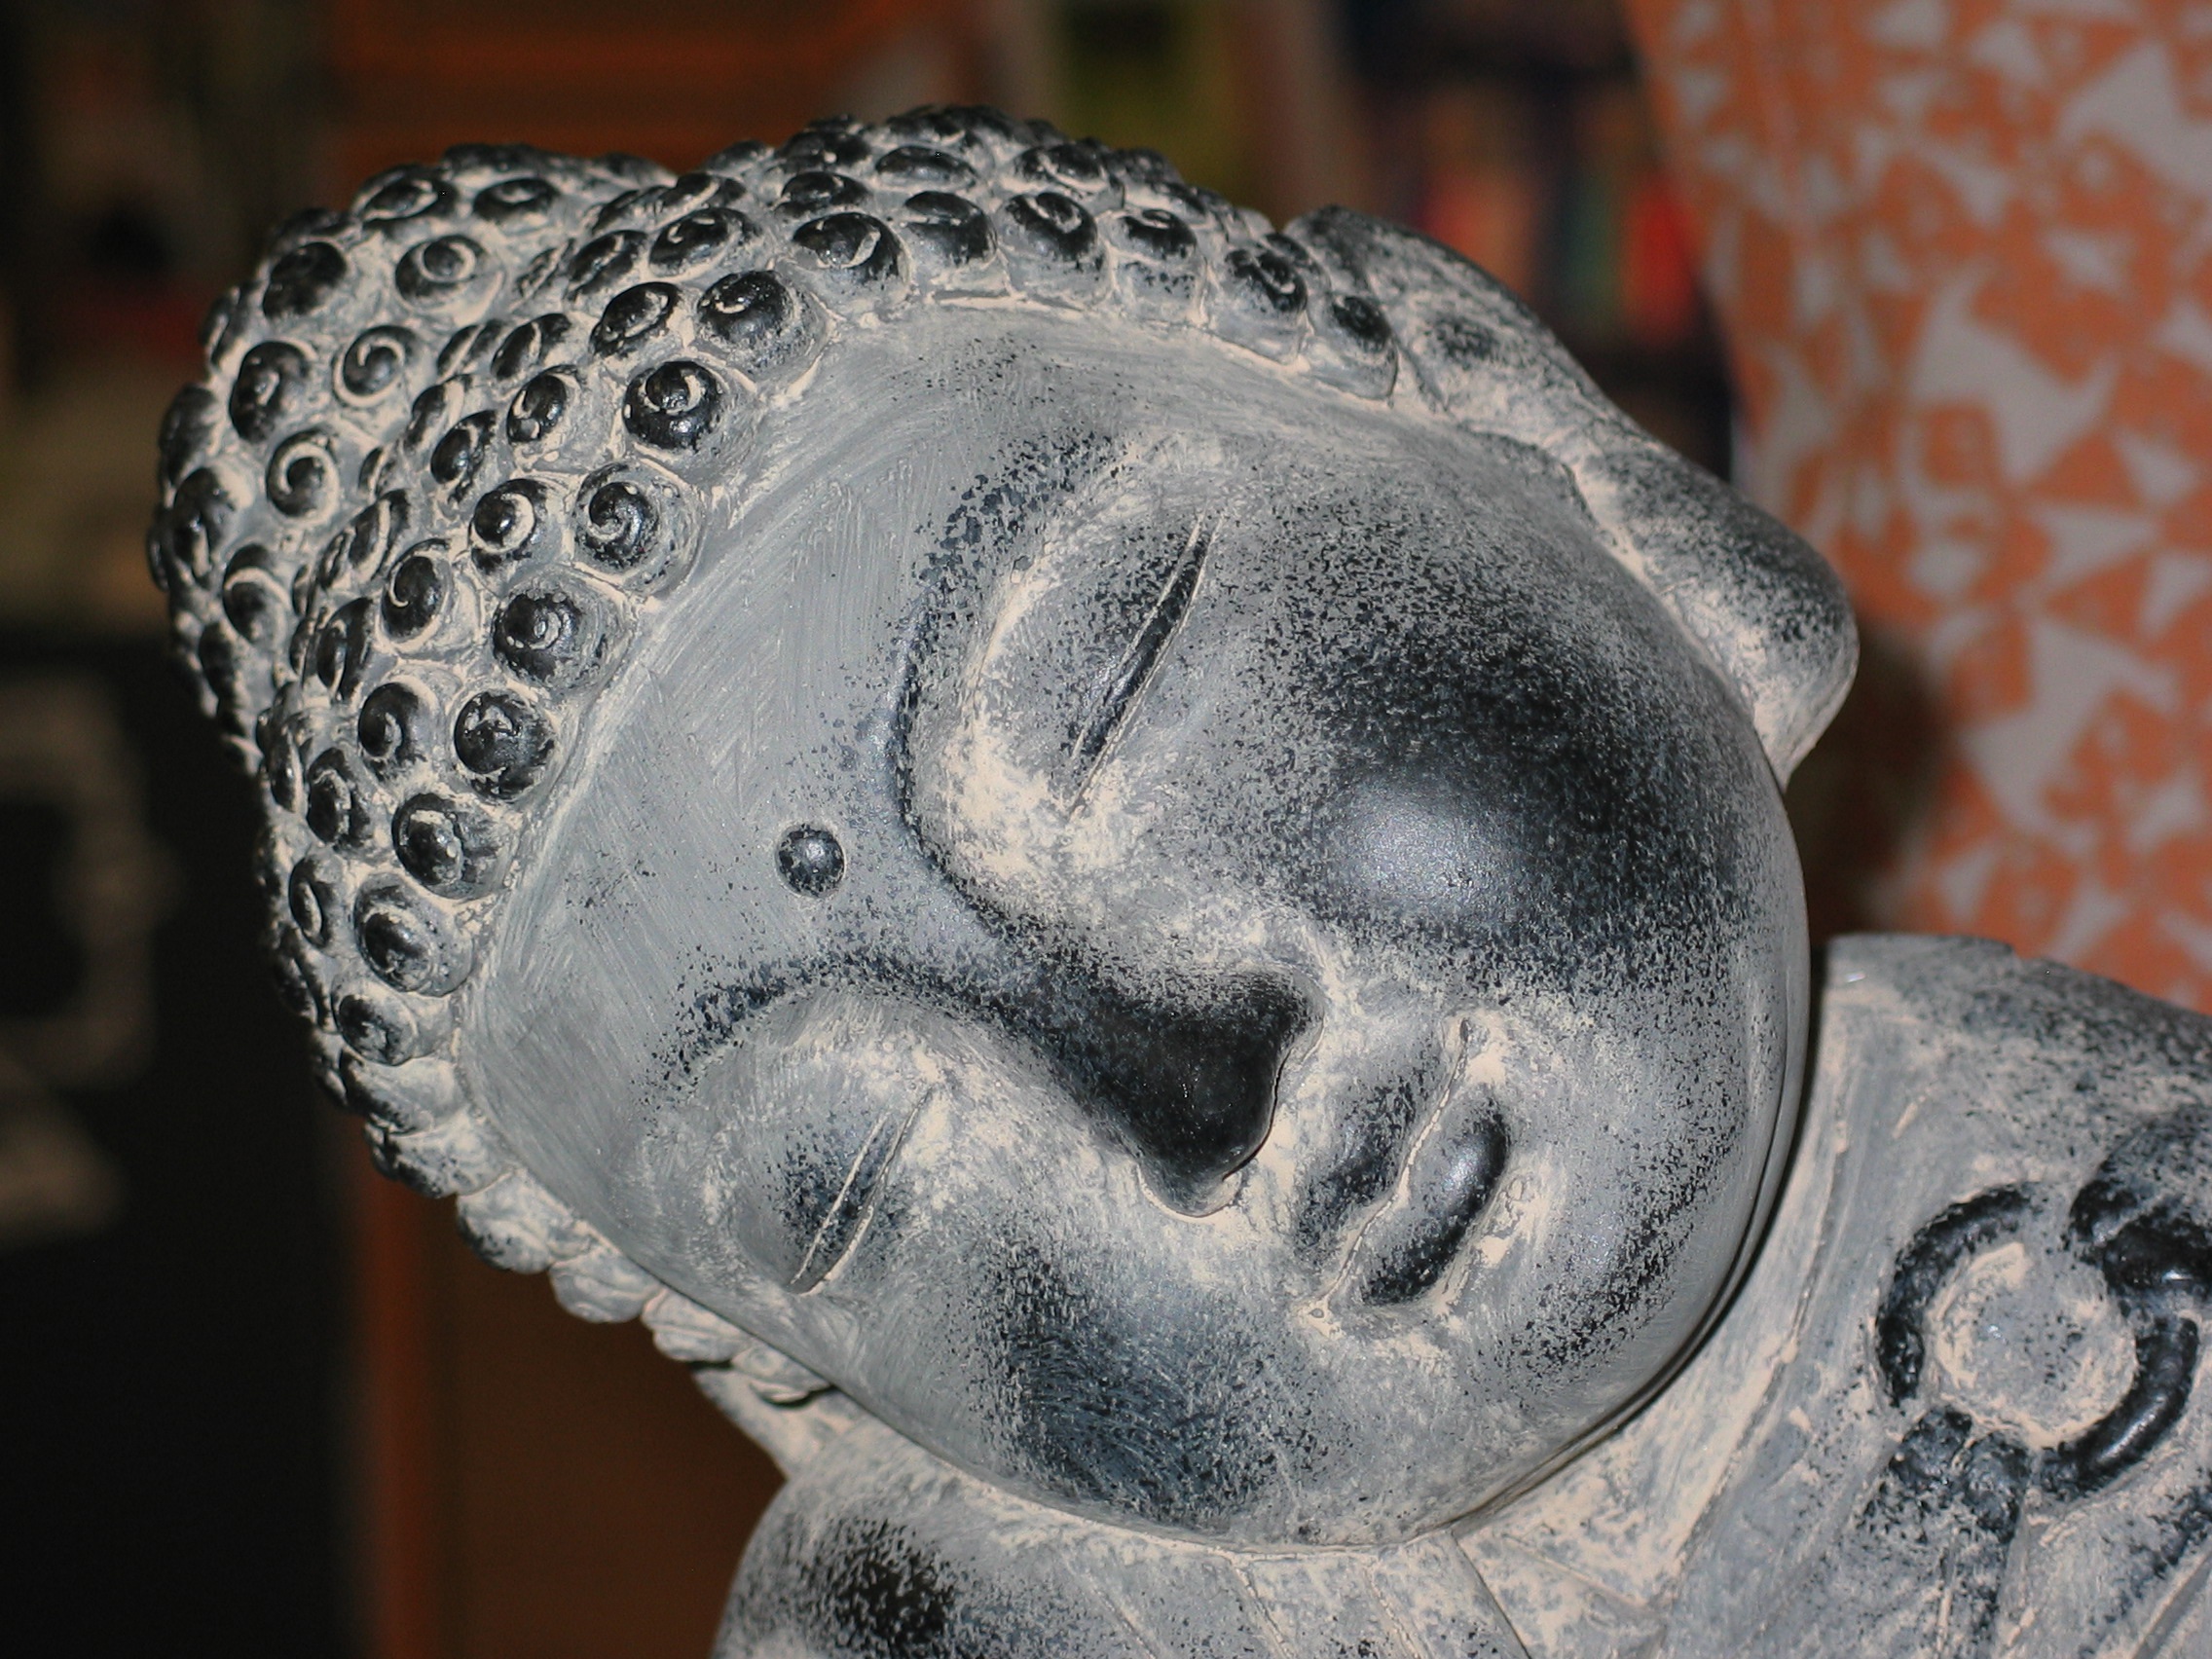
monument, statue, chinese, metal, meditate, buddhism, religion, asia, rest, material, zen, spiritual, fig, nap, close up, vietnamese, sculpture, ceremony, art, relaxation, meditation, temple, head, yoga, buddha, carving, indian, silent, harmony, force, impression, spirituality, stone figure, wellness, stone carving, inner calm, ancient history